Offshore wind power

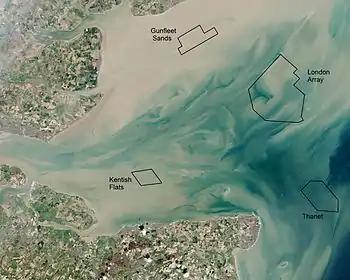
Four offshore wind farms are in the Thames Estuary area: Kentish Flats, Gunfleet Sands, Thanet and London Array. The latter was the largest in the world until September 2018.

It is necessary to obtain several types of information in order to plan the commissioning of an offshore wind farm. These include: